Military band

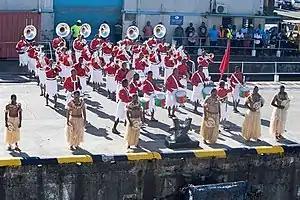
Fiji Military Forces Band performs as the docks in Suva, Fiji.

Polish Armed Forces military bands follow the Austrian model, but follow also the German and Russian band and march music tradition too. The main military band in Poland is the Representative Central Band of the Polish Armed Forces which is part of the 1st Guards Battalion, Representative Honor Guard Regiment and has served the leadership of Poland since 1918. All service branches of the armed forces also have their own military band. The representative ensemble of the armed forces also maintains a full chamber orchestra attached to the unit. In addition to the central band, the three main service branches of the Polish military maintain their own representative bands.